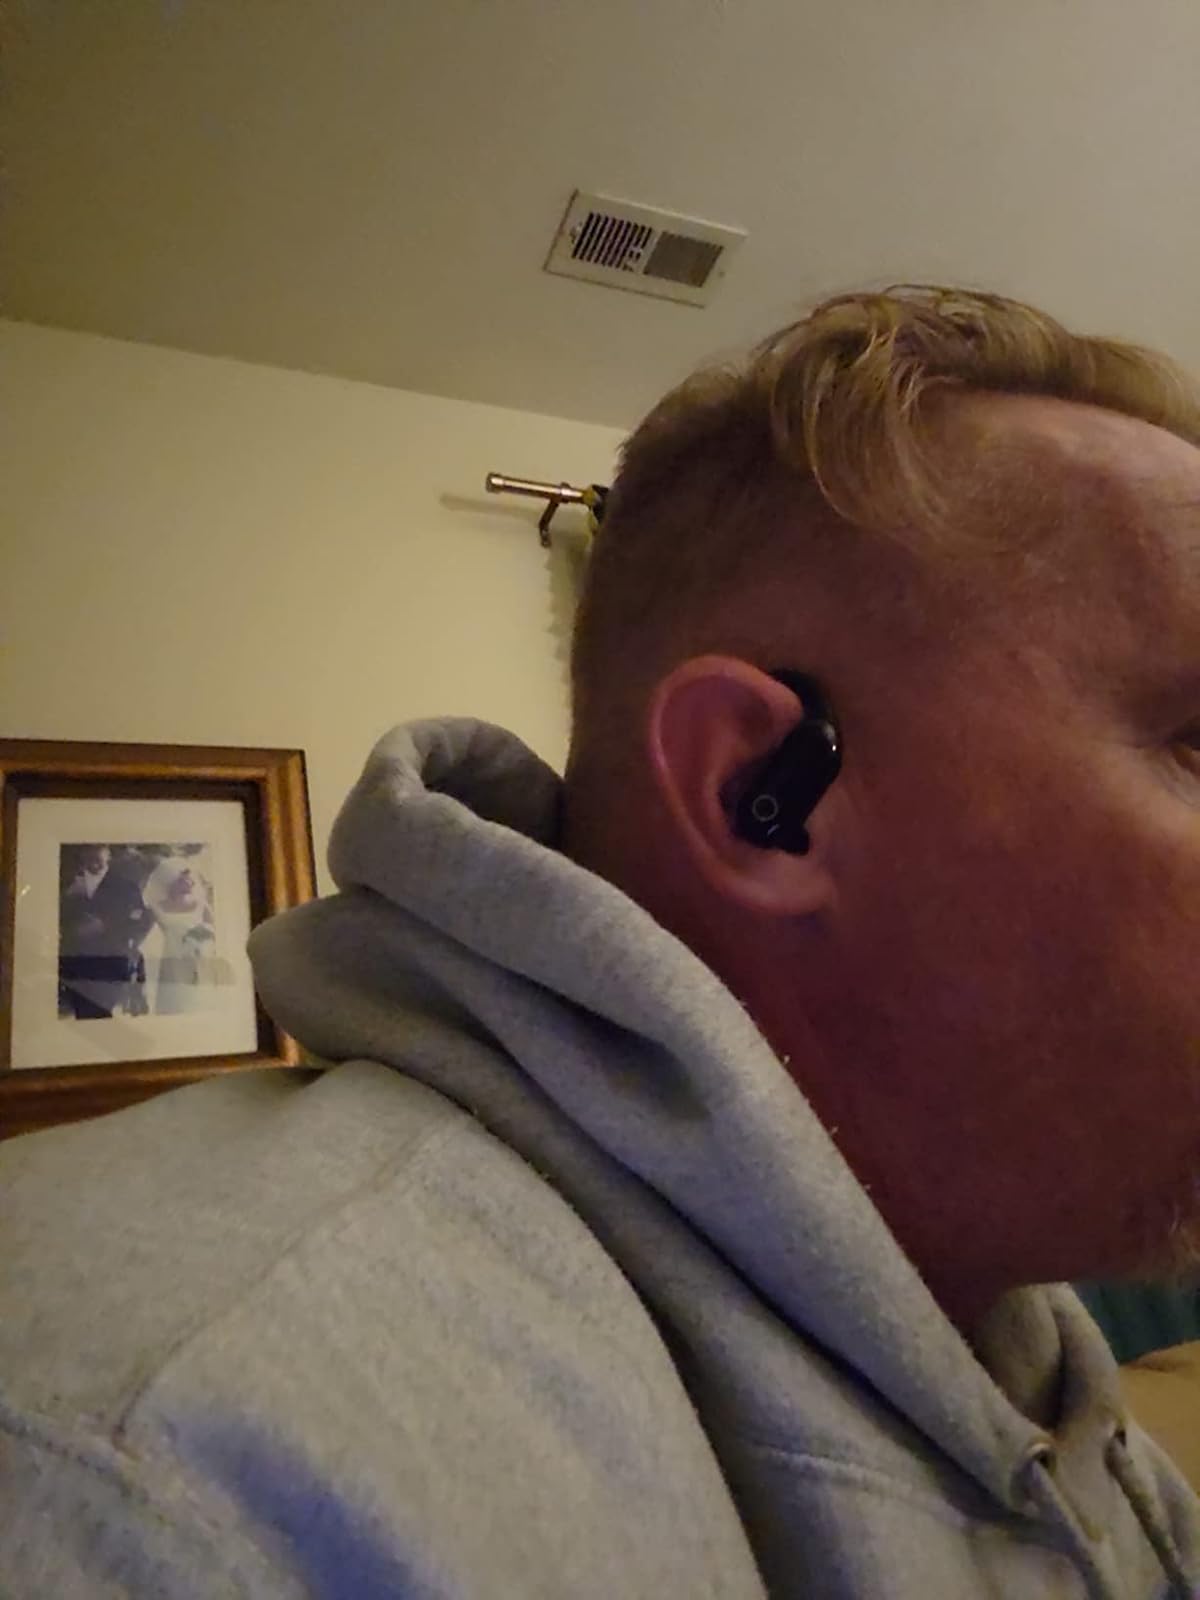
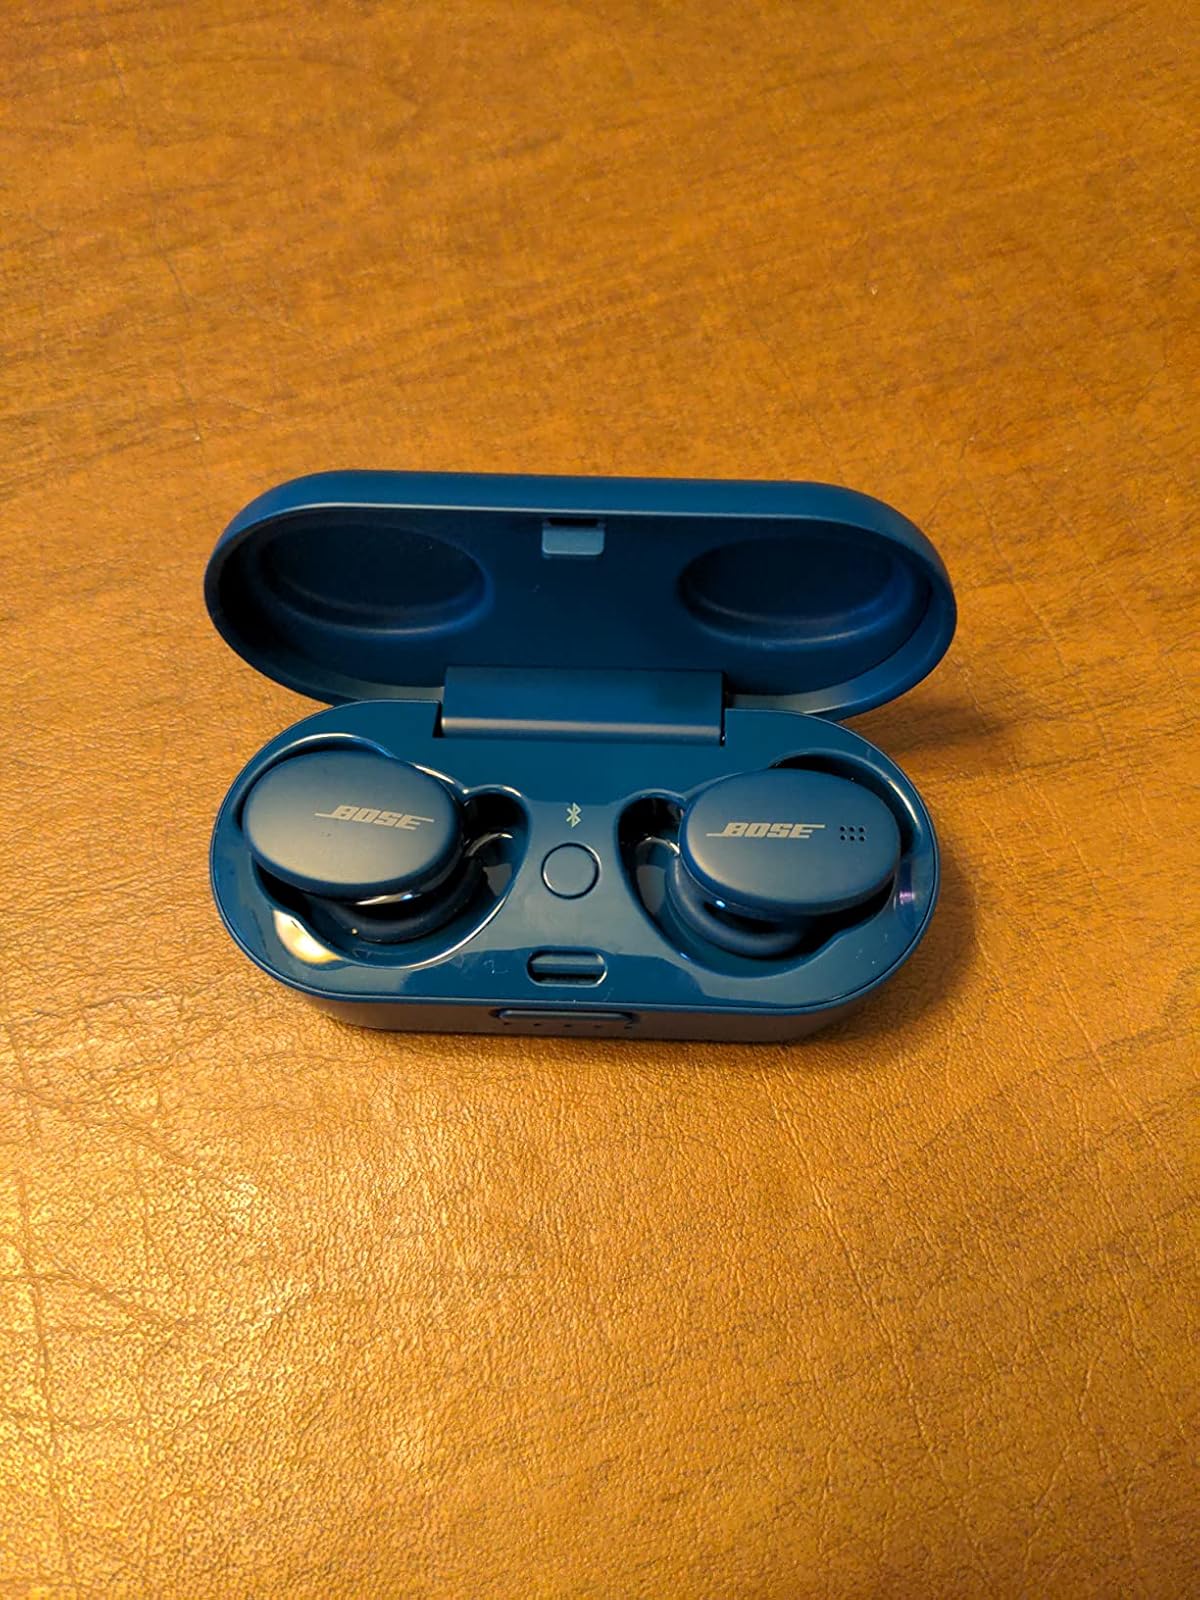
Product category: earbuds
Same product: no